Jag Mandir Palace

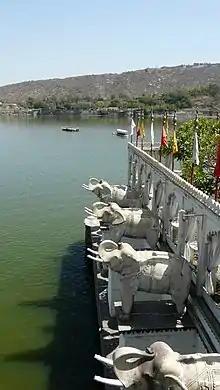
Carved statues of elephants at the jetty entry, Jag Mandir Palace.

The construction of the palace was started in 1616 approx by Maharana amar Singh, continued by Maharana Karan Singh (1620–1628) and finally completed by Maharana Jagat Singh I (1628–1652). It is named as "Jagat Mandir" in honour of the last named Maharana Jagat Singh. The royal family used the palace as a summer resort and pleasure palace for holding parties. The palace served as a refuge to asylum seekers for one occasion.